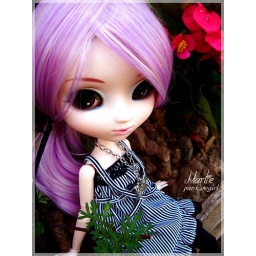
A city girl in the green